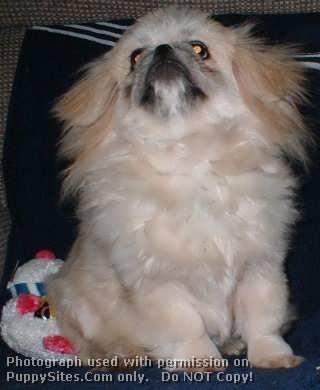
Pekinese